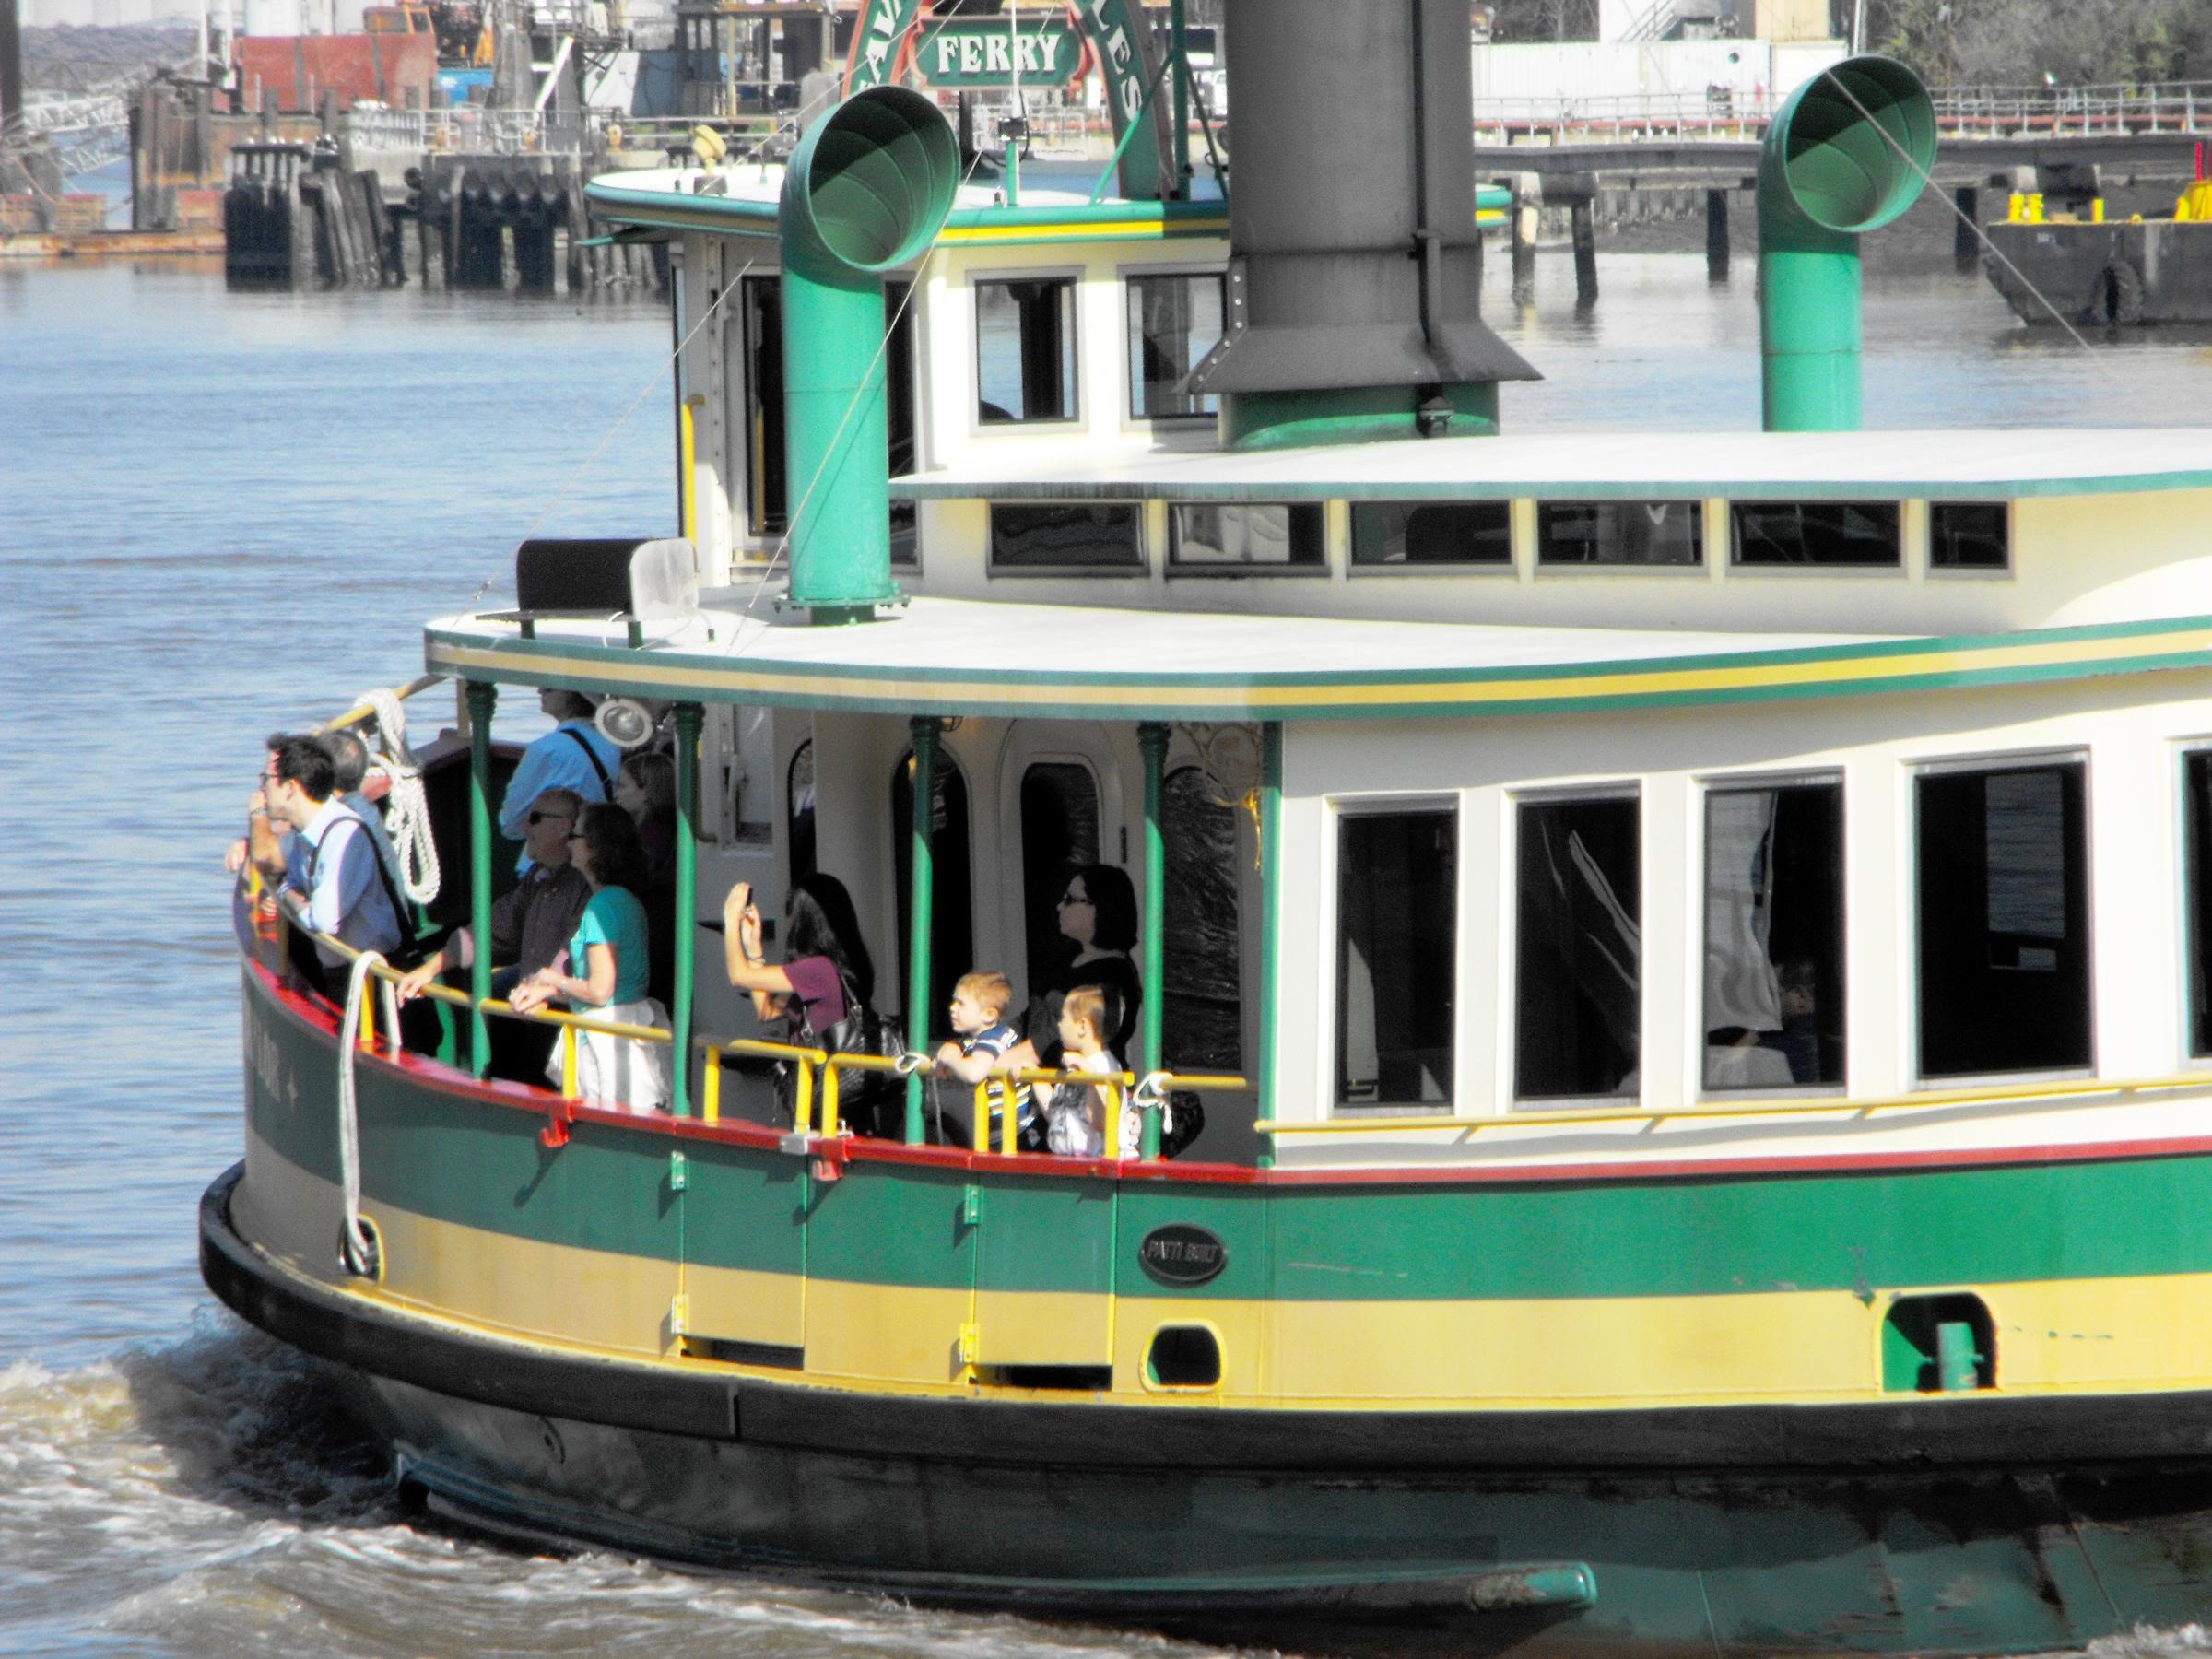
boat, canal, ship, summer, tourist, travel, transport, vehicle, cargo ship, waterway, ferry, fun, tugboat, watercraft, motor ship, passenger ship